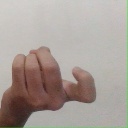
अक्षर: ज